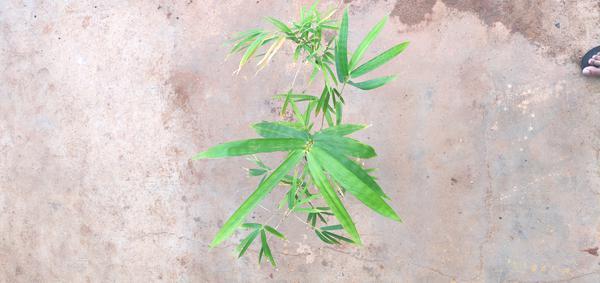
Plant: Bamboo